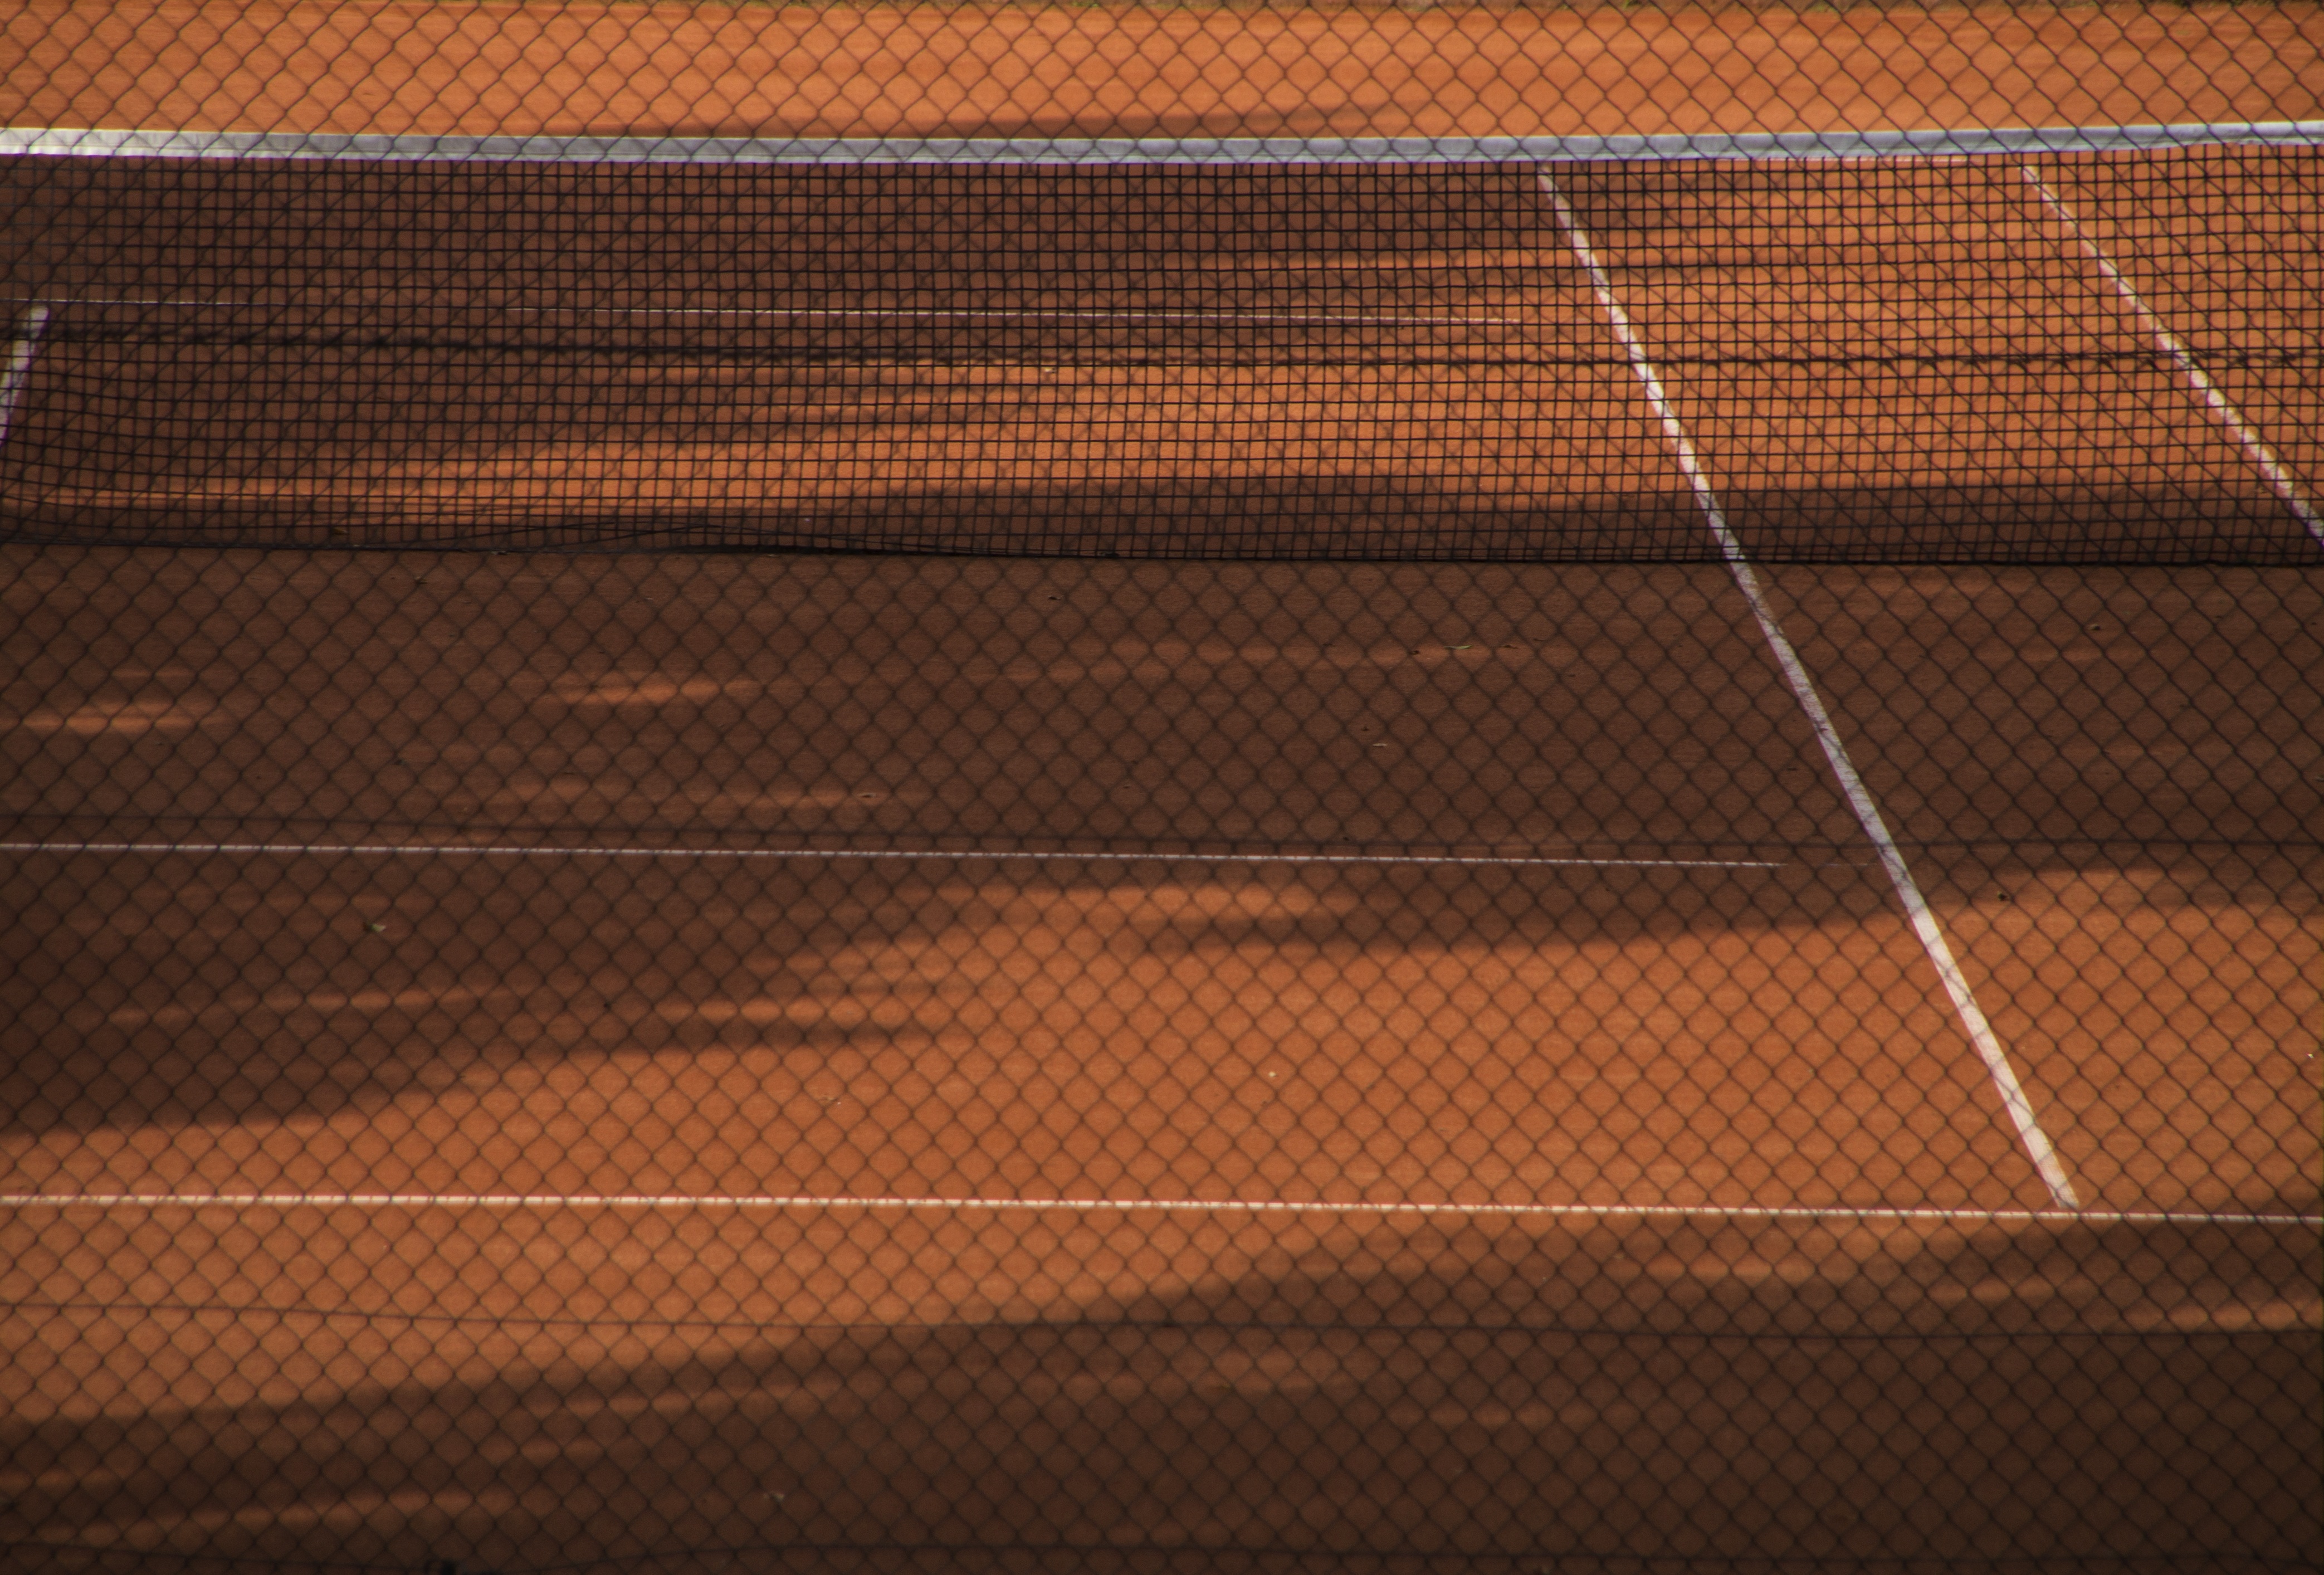
sand, wood, sport, play, floor, pattern, red, training, brown, fitness, tennis court, tennis, design, net, mesh, shape, in, within, flooring, ball sports, behind barriers, clay court, outdoor tennis, window covering, eingezeunt, containment